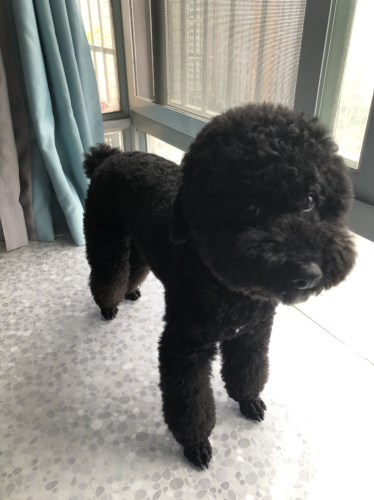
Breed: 7449-n000128-teddy